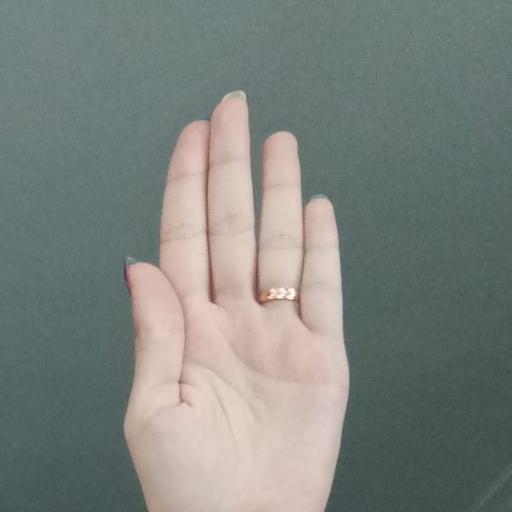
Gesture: stop